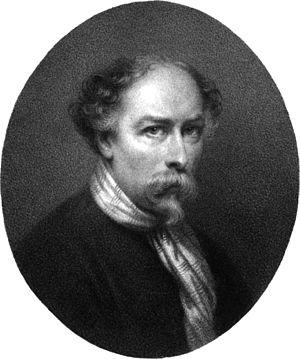
Henri de Caisne, né le 27 janvier 1799 à Bruxelles et mort le 17 octobre 1852 à Paris, est un artiste peintre d’histoire, de genre et de portrait belge.